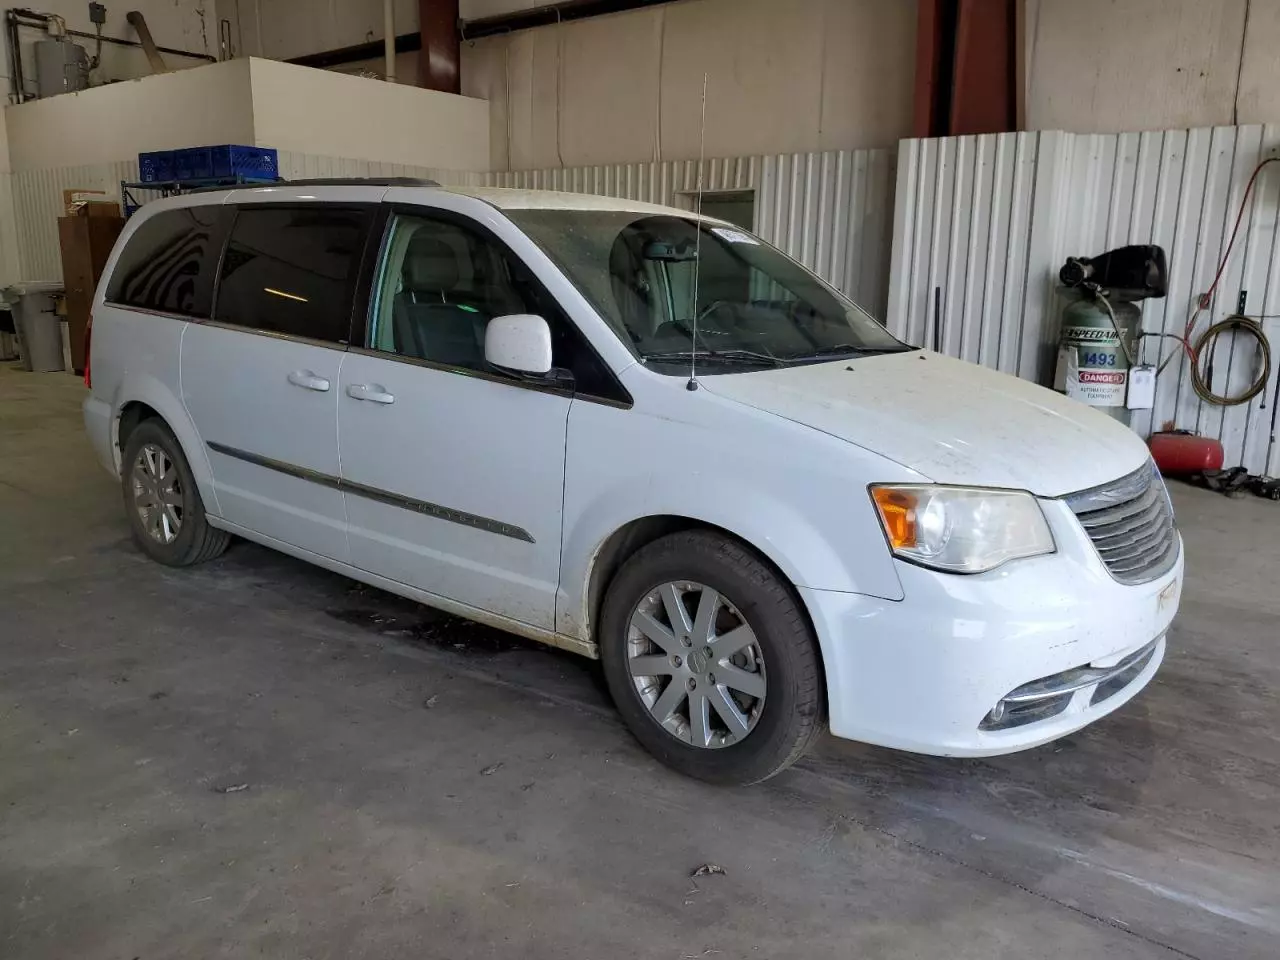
Aucun dommage détecté.
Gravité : aucun